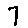
Label: 7